Presidency of Rutherford B. Hayes

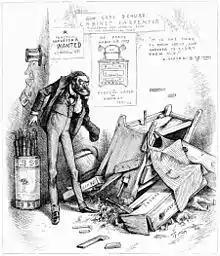
An 1881 political cartoon about Carl Schurz's management of the Indian Bureau

Interior Secretary Schurz carried out Hayes's American Indian policy, beginning with preventing the War Department from taking over the Bureau of Indian Affairs. Hayes and Schurz carried out a policy that included assimilation into white culture, educational training, and dividing Indian land into individual household allotments. Hayes believed that his policies would lead to self-sufficiency and peace between Indians and whites. The allotment system was favored by liberal reformers at the time, including Schurz, but instead proved detrimental to American Indians. They lost much of their land through later sales to unscrupulous white speculators. Hayes and Schurz reformed the Bureau of Indian Affairs to reduce fraud and gave Indians responsibility for policing their understaffed reservations.